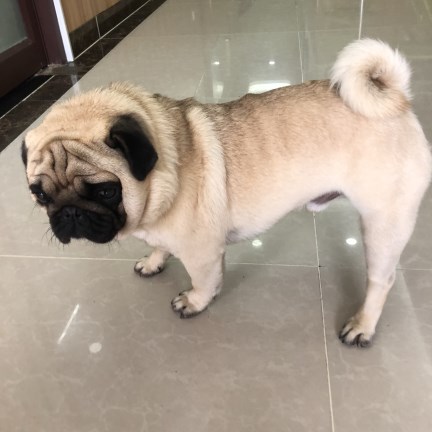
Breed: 798-n000130-pug